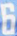
Number: 6